Cottius

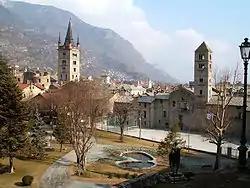
Susa, Piedmont, Italy, capital of the Kingdom of Marcus Julius Cottius

The friendship between Cottius's realm and Rome goes back at least to the reign of his father King Donnus; there is numismatic evidence which suggests that Donnus established friendly relations with Julius Caesar.